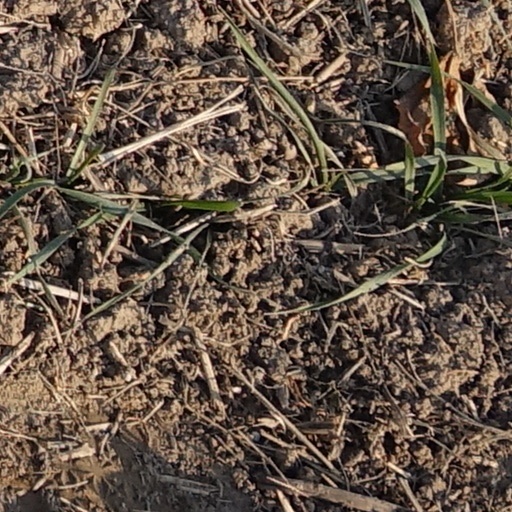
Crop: wheat